The Town (The Simpsons)

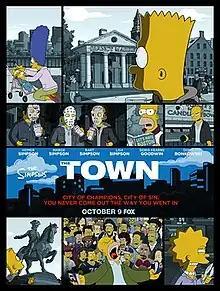
Promotional poster

"The Town" is the third episode of the twenty-eighth season of the American animated television series "The Simpsons", and the 599th episode of the series overall. The episode was directed by Rob Oliver and written by Dave King. It aired in the United States on Fox on October 9, 2016.